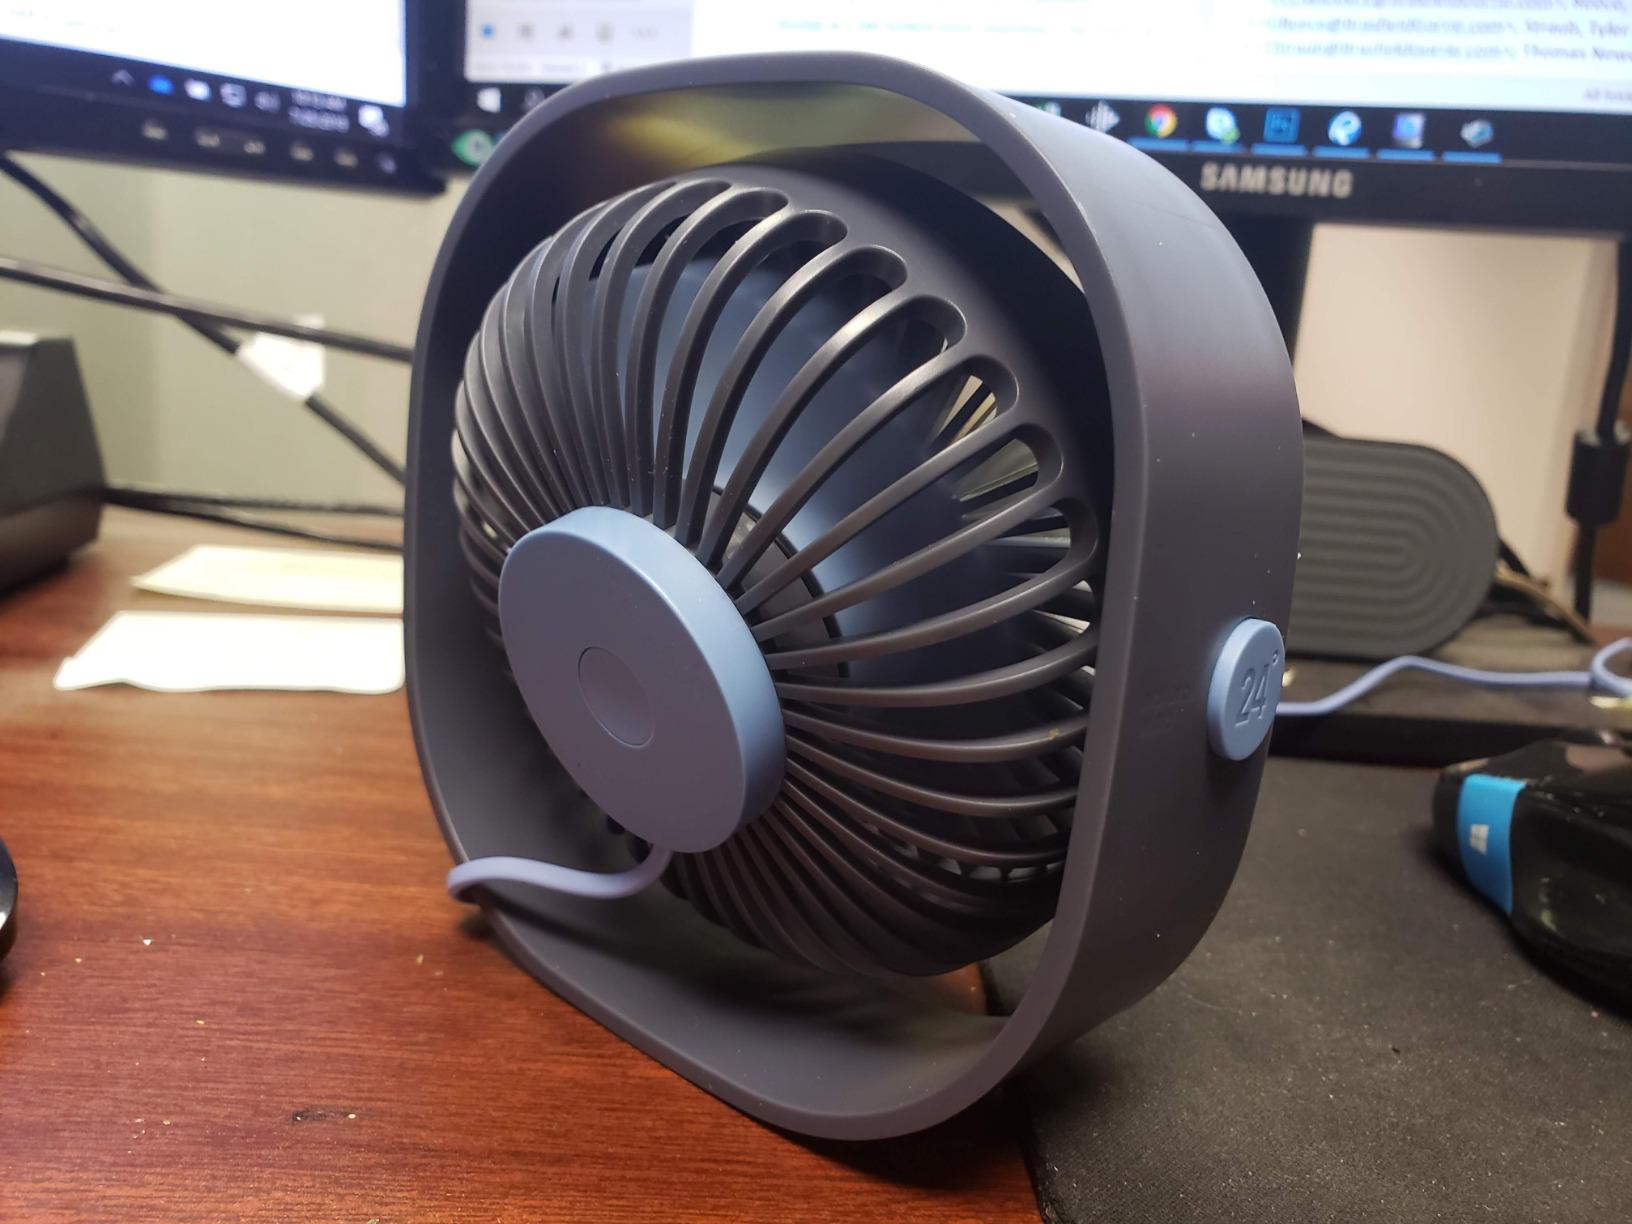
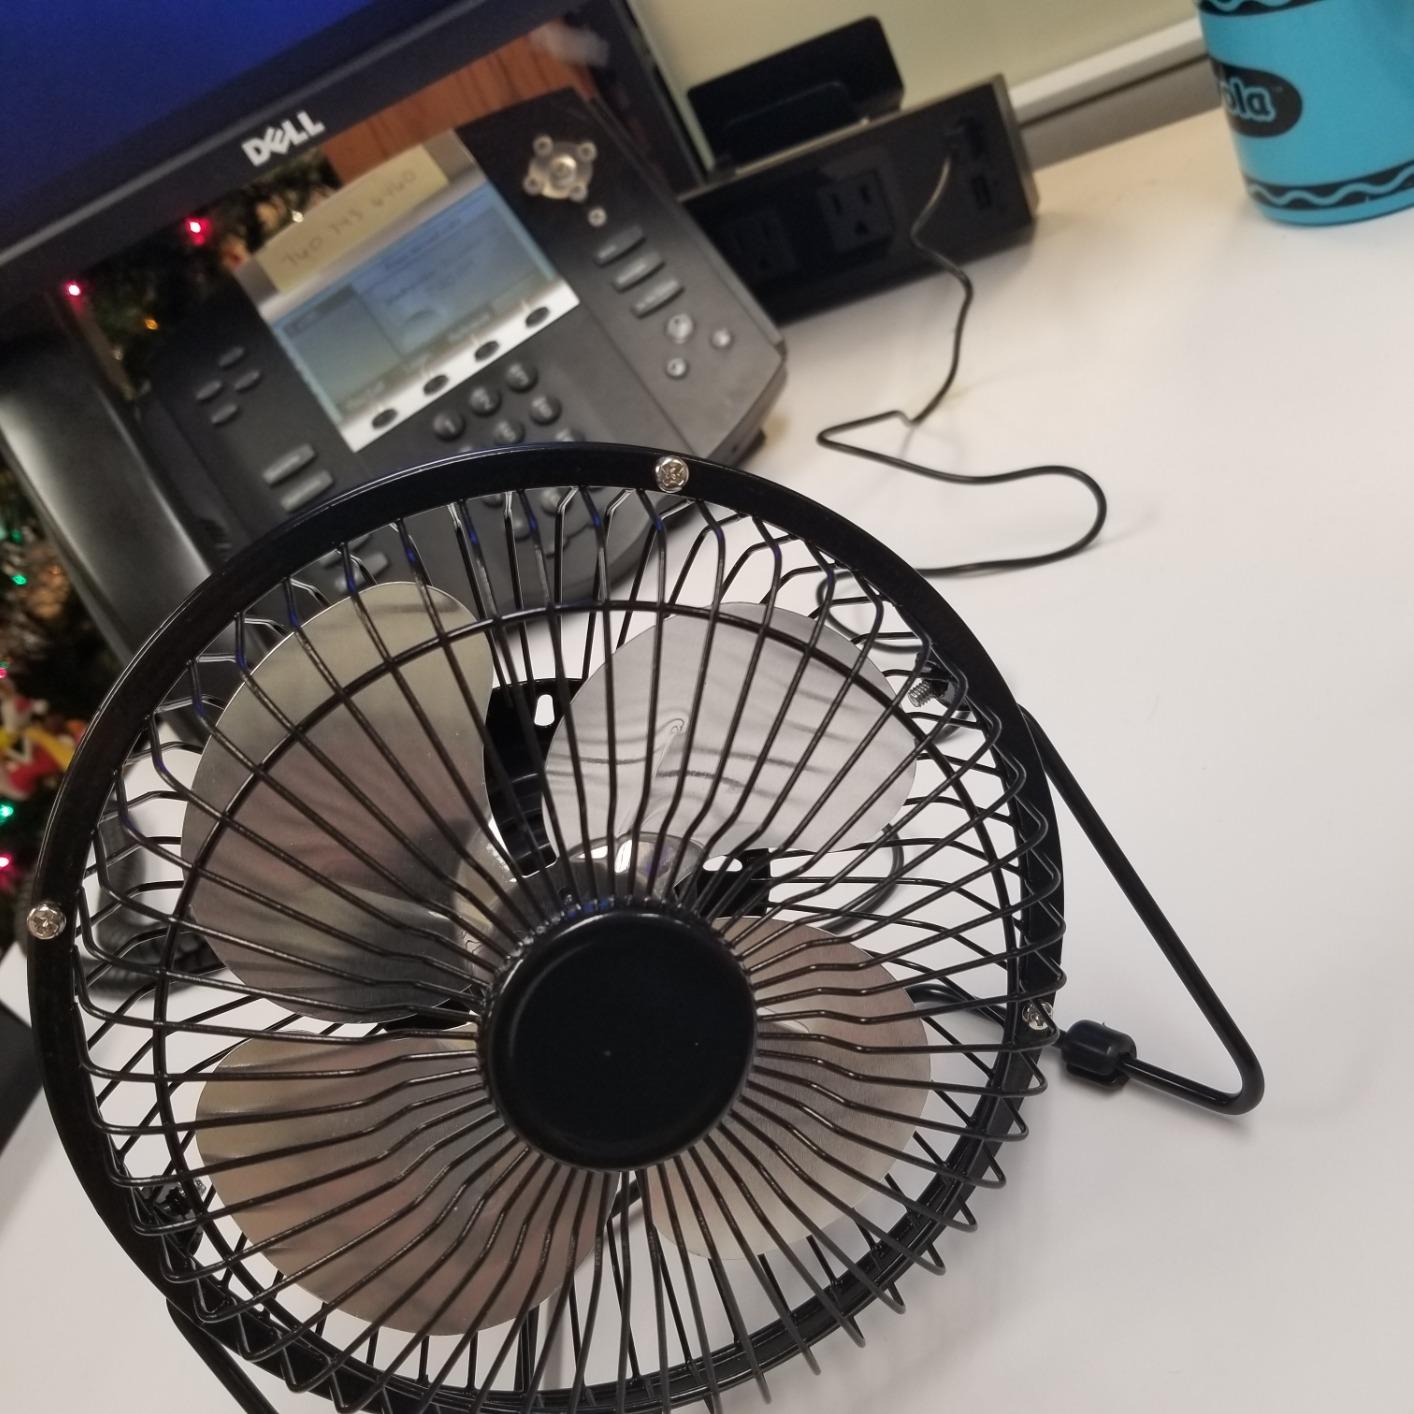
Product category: fan
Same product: no